Visa requirements for Maldivian citizens

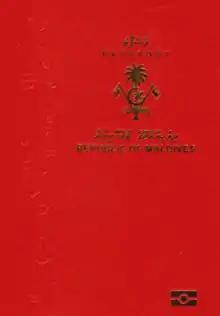
A Maldivian passport

Visa requirements for Maldivian citizens are administrative entry restrictions by the authorities of other states placed on citizens of the Maldives.